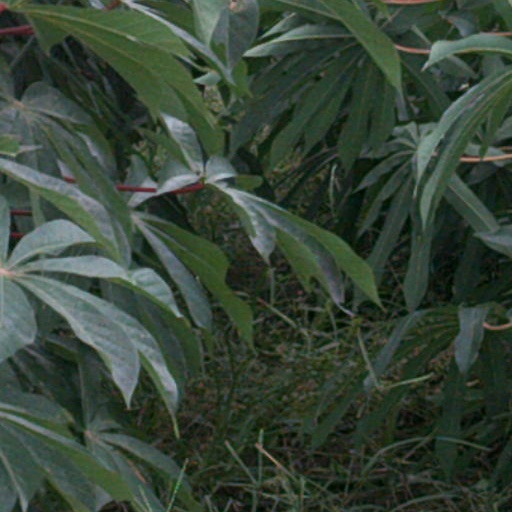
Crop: cassava